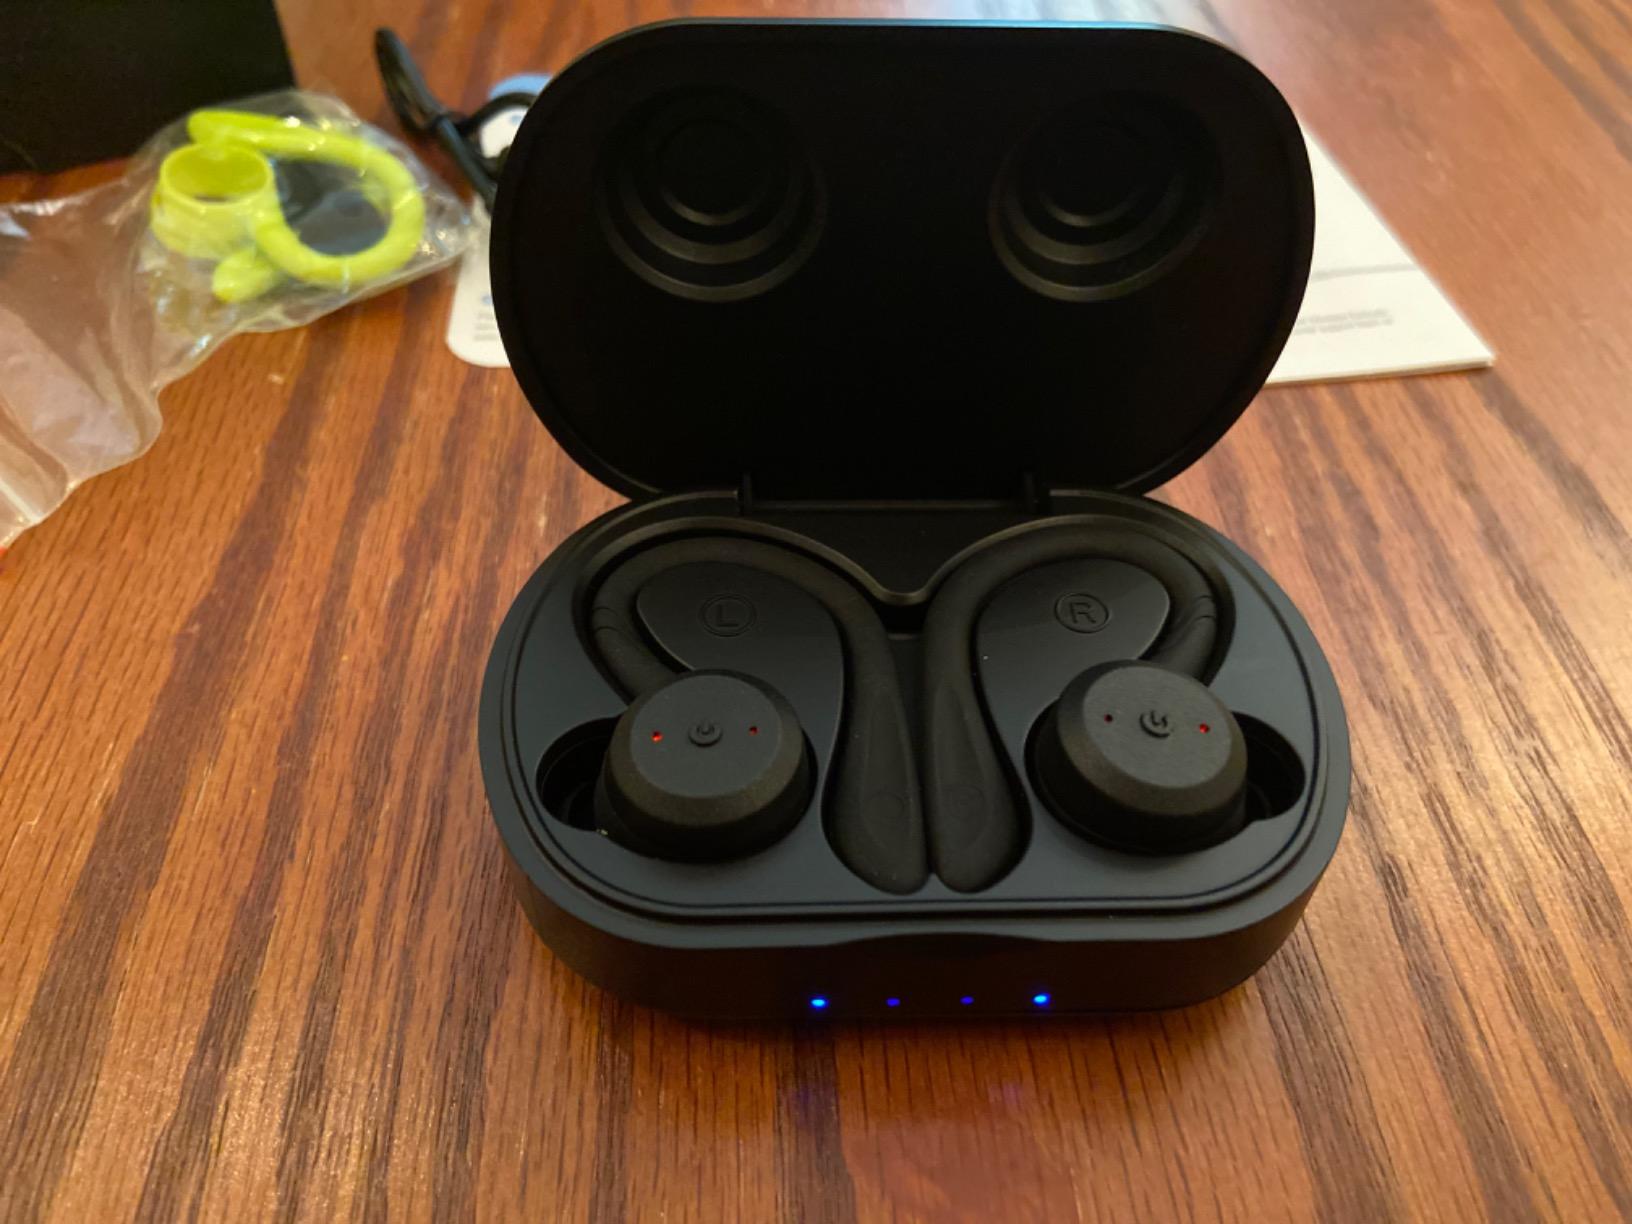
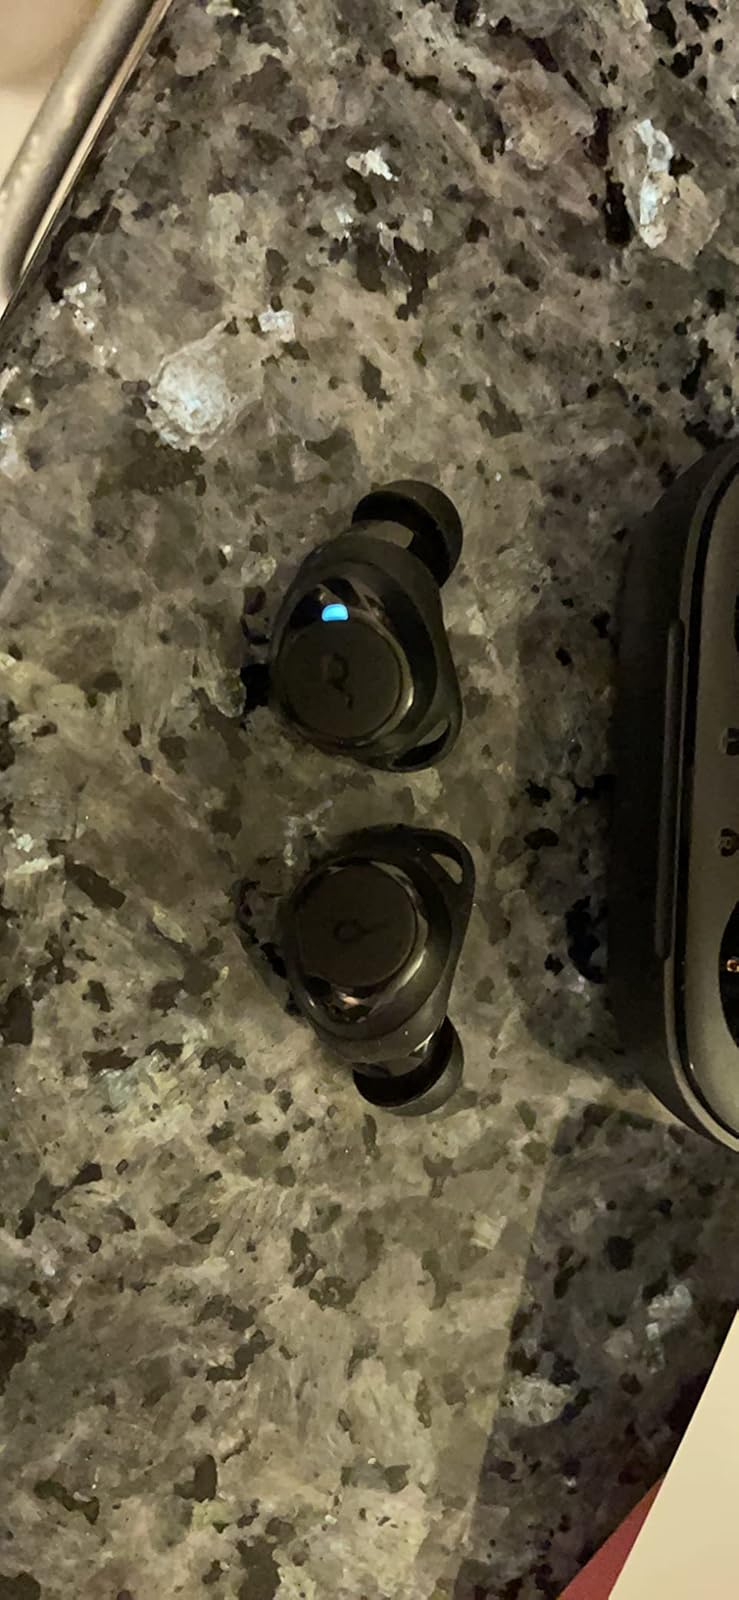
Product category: earbuds
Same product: no